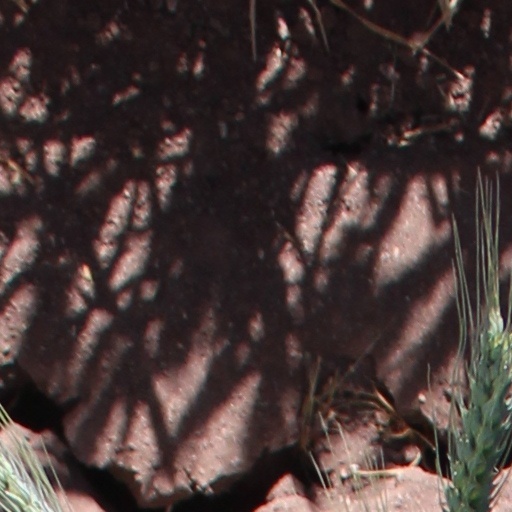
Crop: wheat